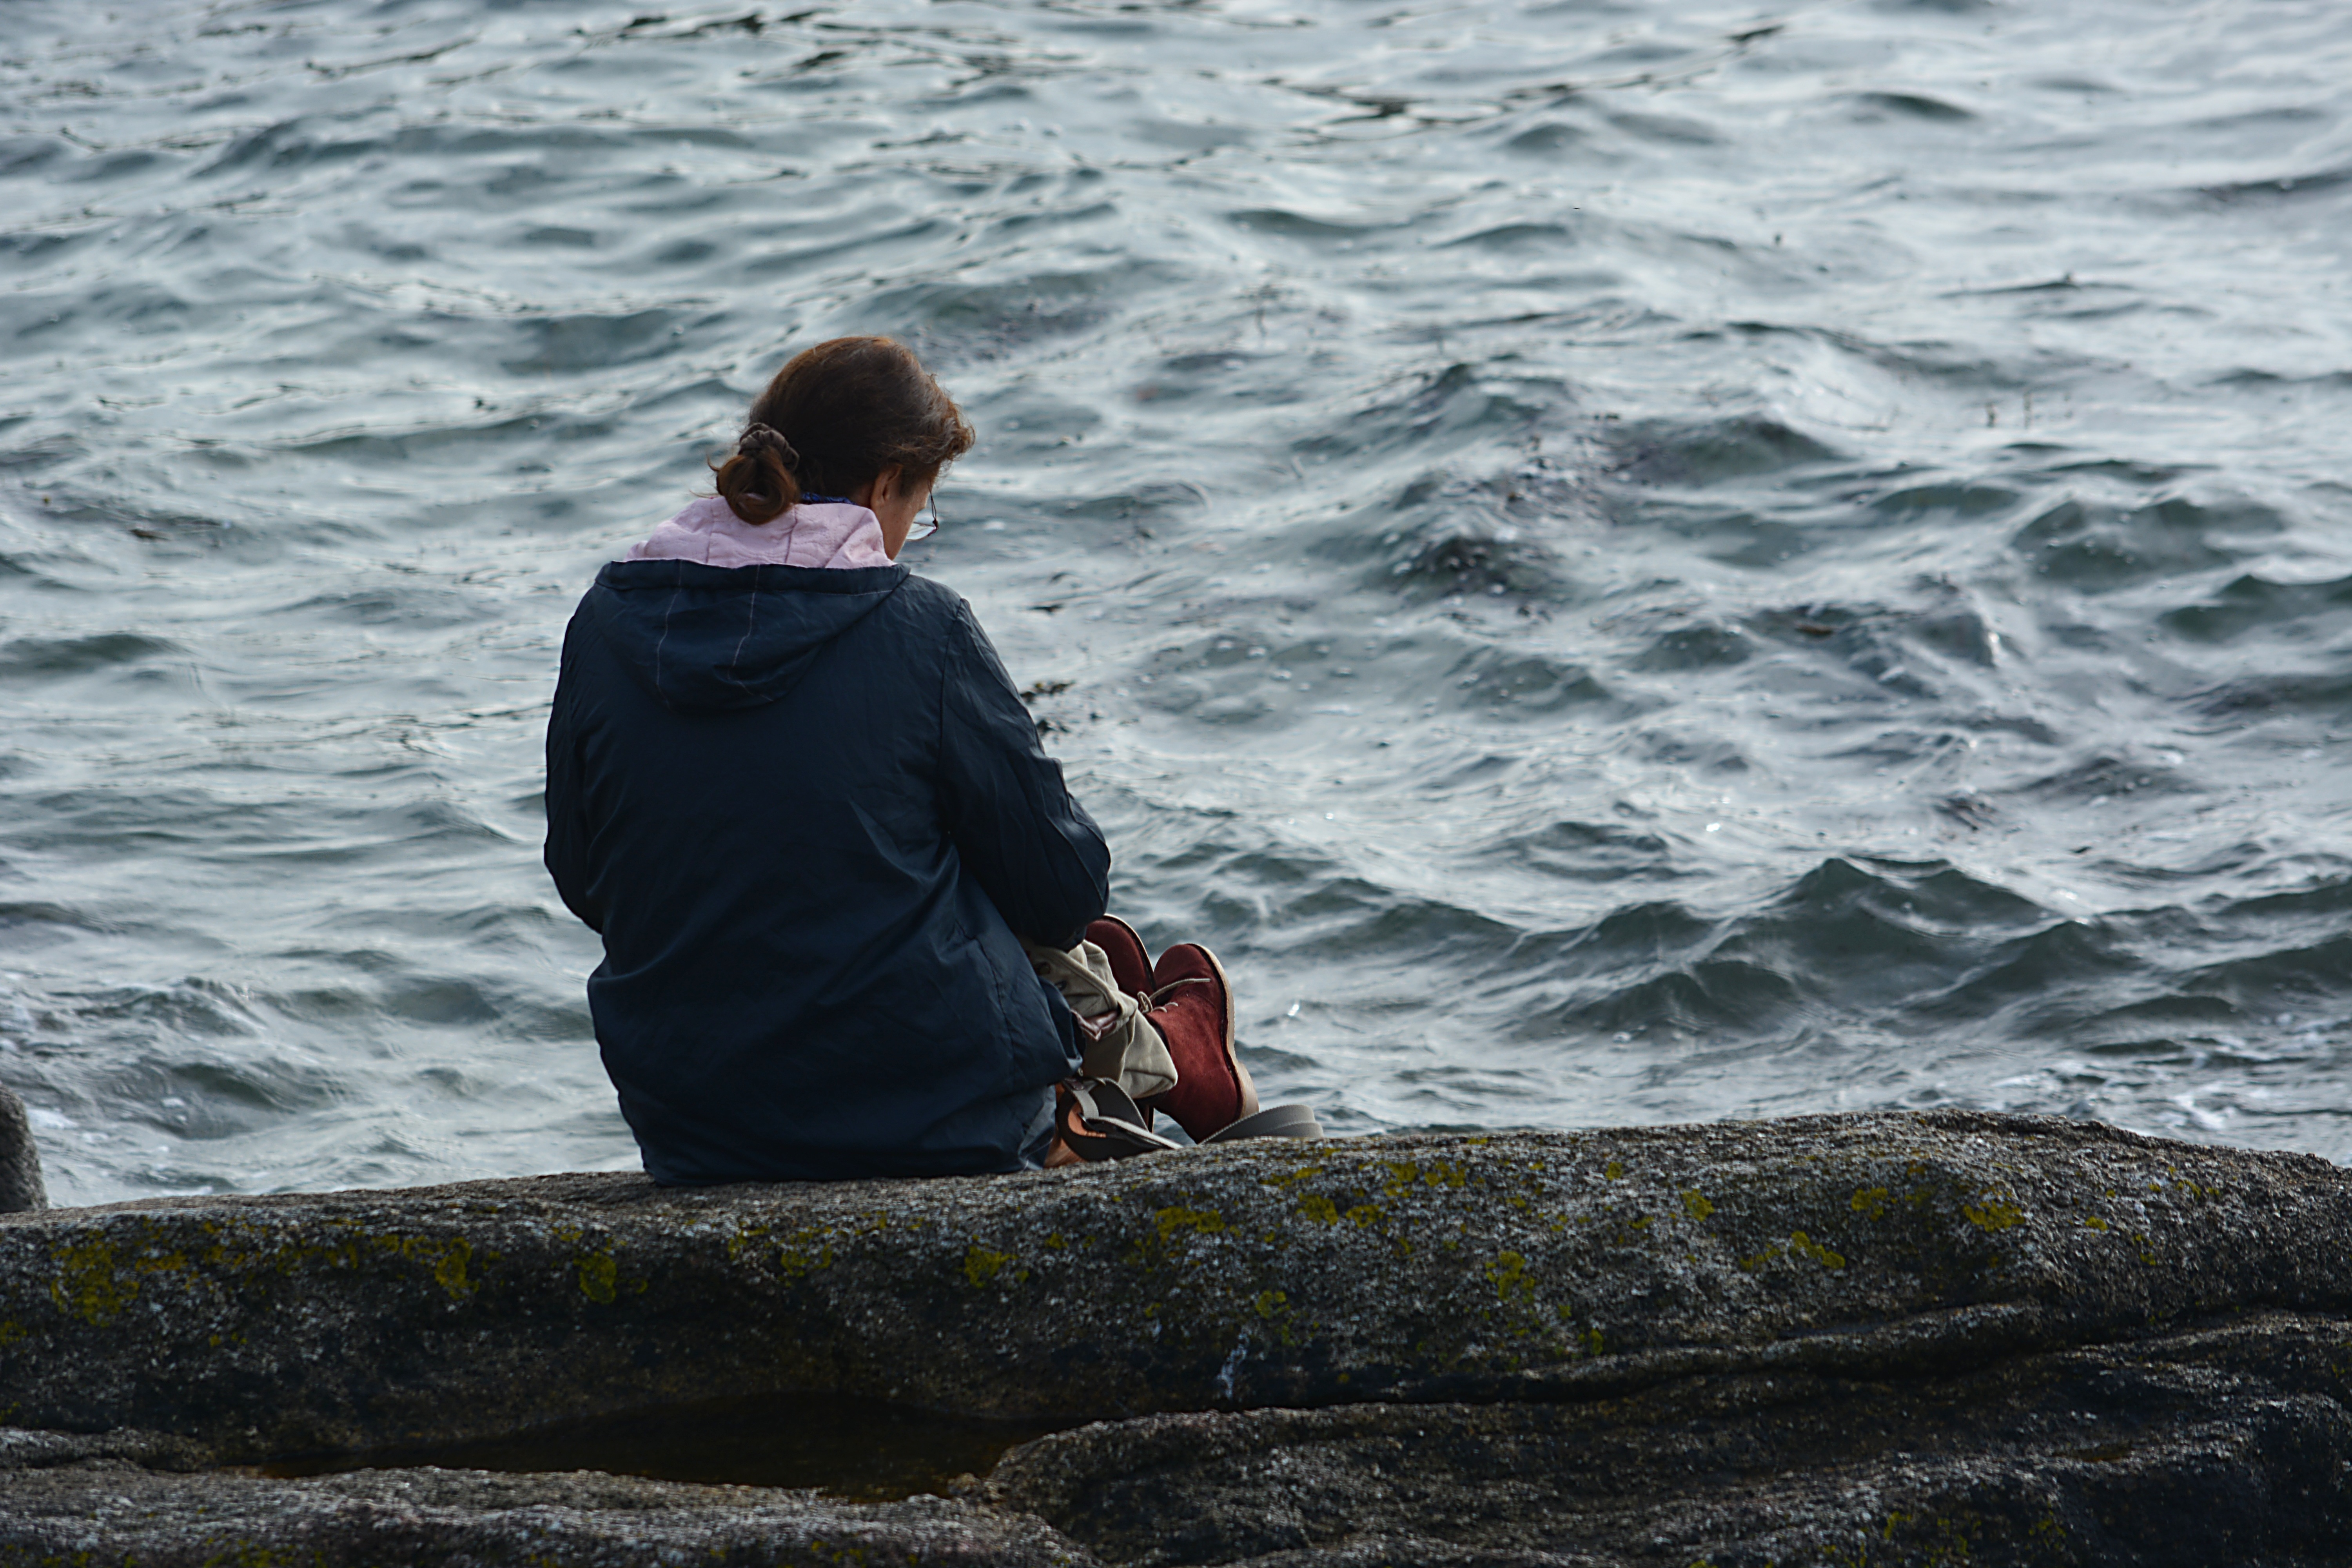
beach, sea, coast, water, ocean, woman, shore, wave, solitude, cliff, meditation, character, wind wave